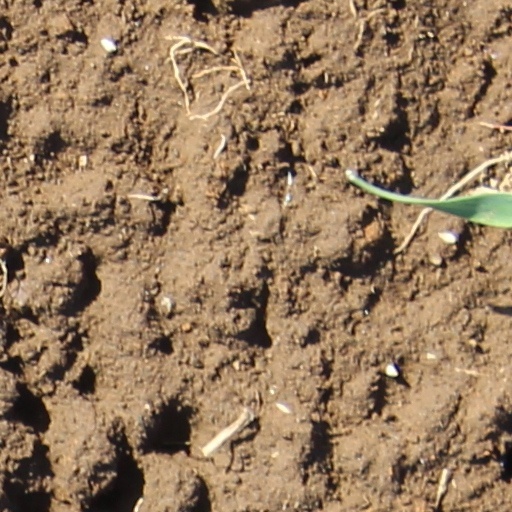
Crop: wheat